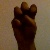
The image shows a hand gesture representing the letter 'E' in Indian Sign Language.